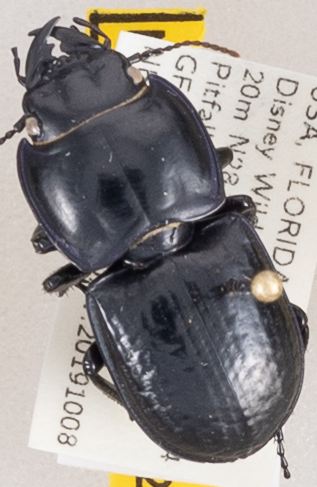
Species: Pasimachus sublaevis
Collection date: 2019-10-08
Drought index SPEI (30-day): -2.09
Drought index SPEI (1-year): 0.184
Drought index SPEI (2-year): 0.8